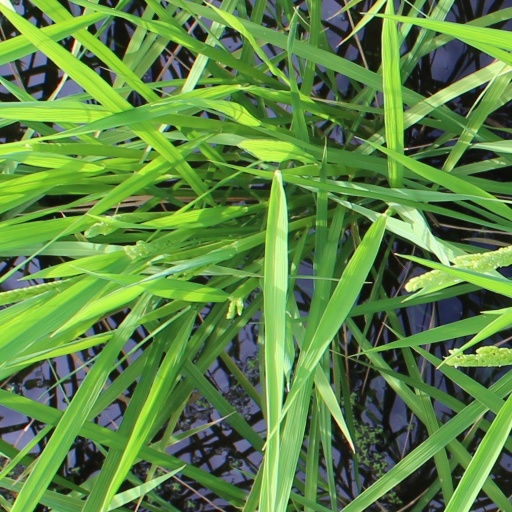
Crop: rice